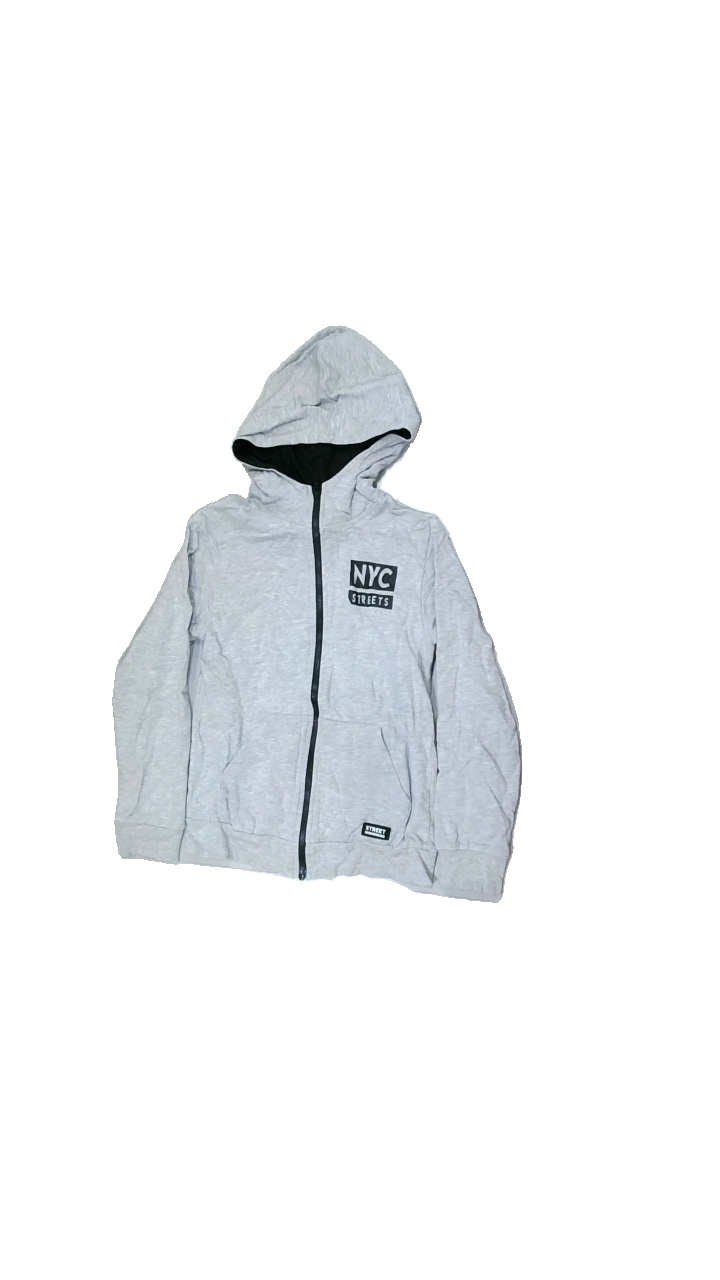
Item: Hoodie (Children)
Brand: Kappahl
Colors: Grey
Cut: Regular
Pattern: Logo print
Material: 100%cotton
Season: Winter
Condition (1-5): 2
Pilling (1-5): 4
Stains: Major
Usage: Export
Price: <50